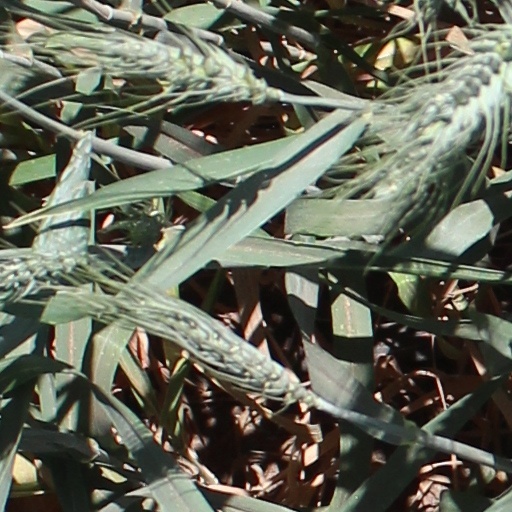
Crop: wheat